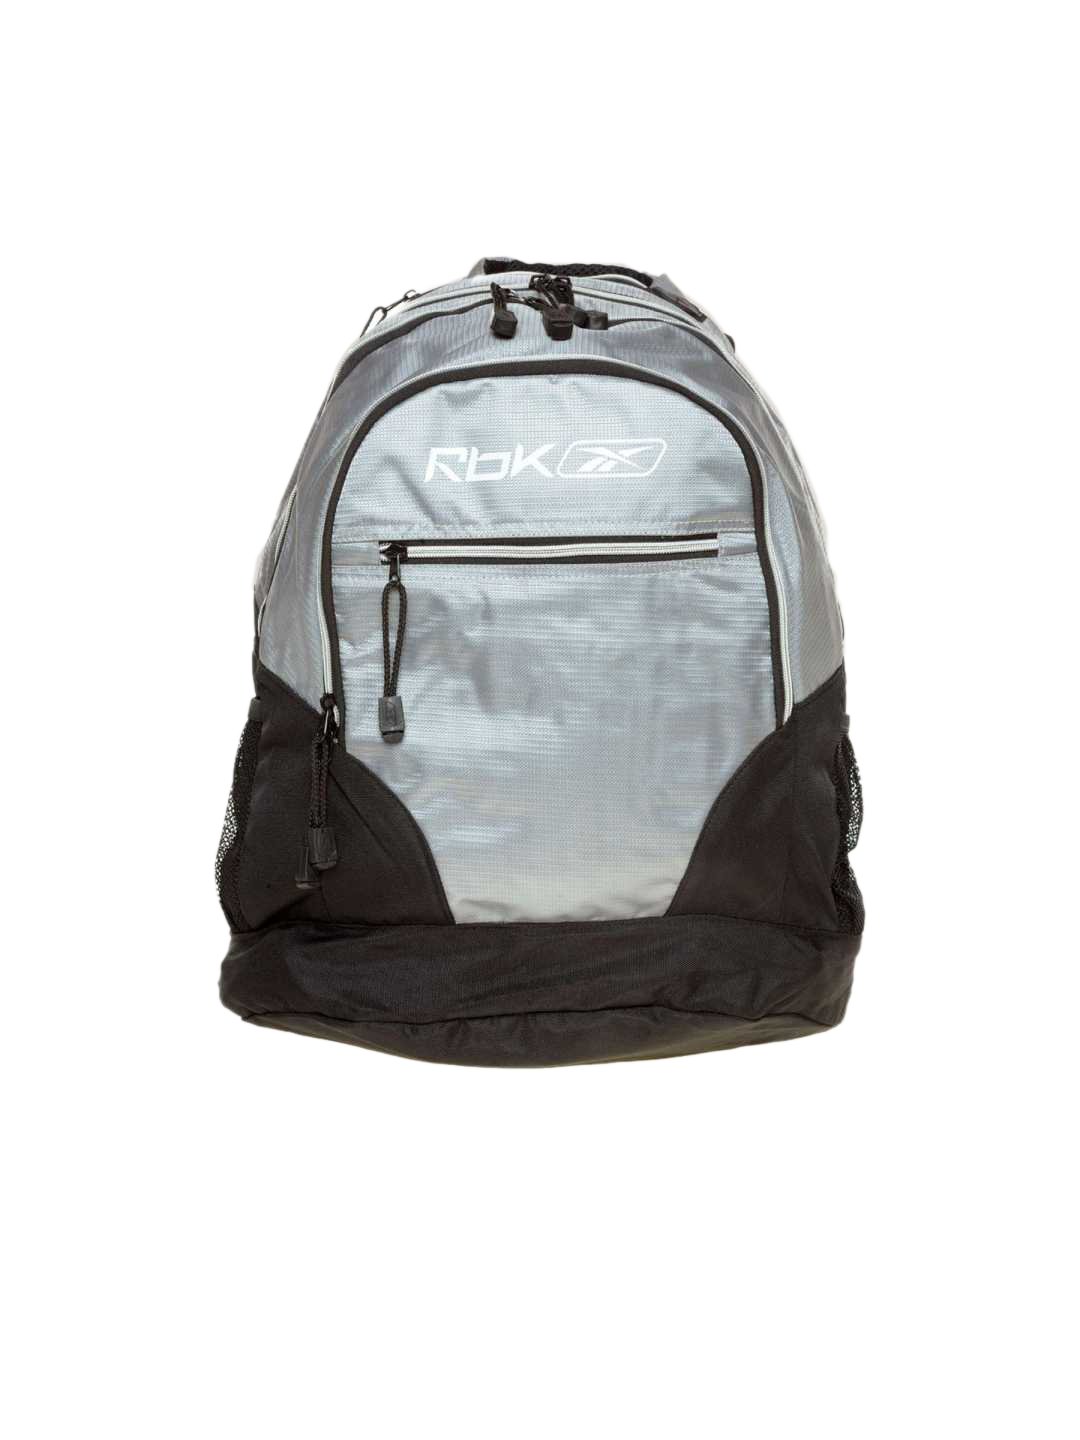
Reebok Silver-Black Laptop Backpack
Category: Accessories / Bags / Backpacks
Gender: Unisex
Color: Black
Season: Summer 2011
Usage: Sports